Vrnjačka Banja

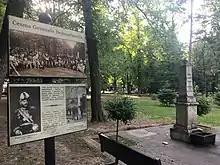
General Jovan Belimarković in 1896 vuilt the first drinking water fountain and water system 1892

There are seven mineral springs +1 Legend in Vrnjačka Banja, from which first four are used for medical treatment: